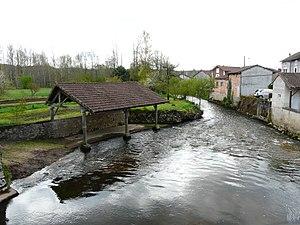
La Dronne en aval du pont de la Varenne, Saint-Front-la-Rivière, Dordogne, France
Saint-Front-la-Rivière est une commune française située dans le département de la Dordogne, en région Nouvelle-Aquitaine.